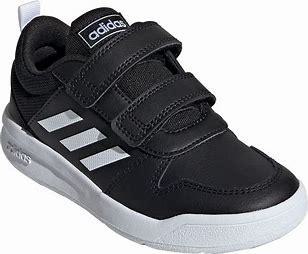
Brand: Adidas
Model: Tensaur